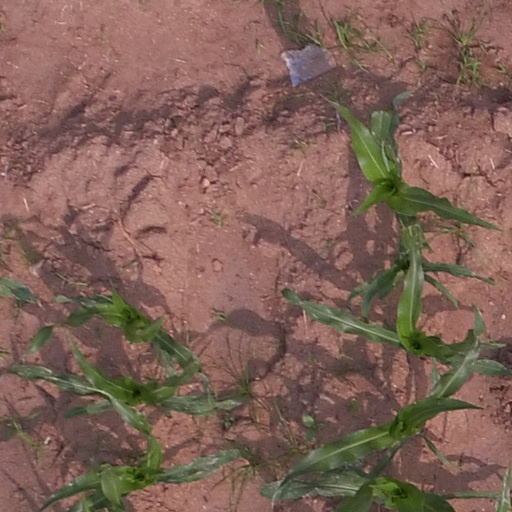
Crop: maize; corn